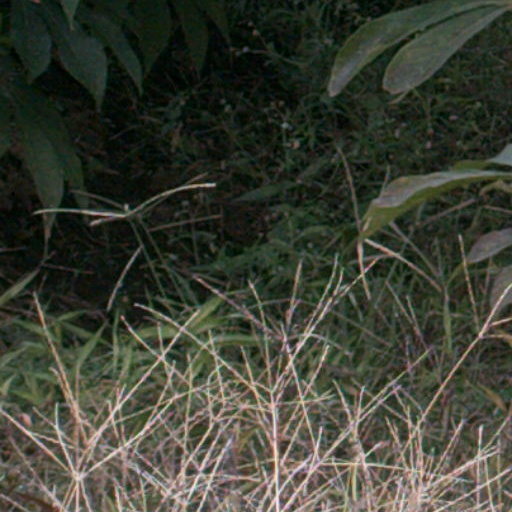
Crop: cassava